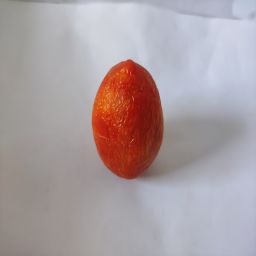
Crop: Tomato
Quality: Old